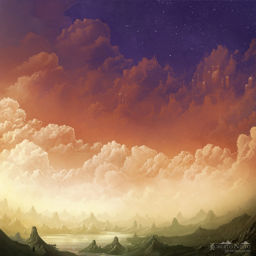
kingdom of the clouds --